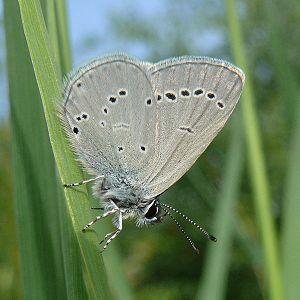
L’Argus frêle ou Argus minime est une espèce paléarctique de lépidoptères de la famille des Lycaenidae.